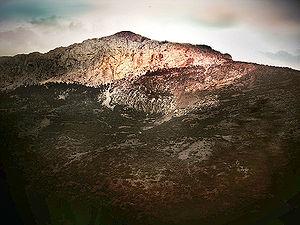
Miguel de Cervantes francisé en Miguel de Cervantès, né le 29 septembre 1547 à Alcalá de Henares et enterré le 23 avril 1616 à Madrid, est un romancier, poète et dramaturge espagnol. Il est célèbre pour son roman L’Ingénieux Hidalgo Don Quichotte de la Manche, publié en 1605 et reconnu comme le premier roman moderne.